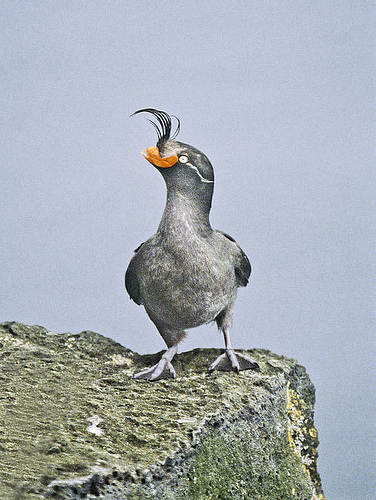
a mostly gray bird with an orange beak that has feathers sticking up out of it.
this bird has gray and white speckled feathers on its breast, a white malar stripe and bright orange bill.
gray in color and a very orange beak, very rounder and looks like it has a mohawk.
a medium size gray water fowl with a short fat orange beak, black wings, large gray webbed feet, and long black feathers on top of it's beak.
a bird with webbed feet and thick tarsuses and thigh
this bird is black with white and has a very short beak.
this bird has wings that are black and has a grey belly
this bird has an all grey breast with an orange beak and long hair sticking up off its crown.
this bird has wings that are grey and has an orange bill
this bird is grey with black and has a very short beak.
Species: Crested Auklet